Brumado

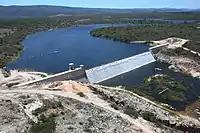

The Brumado municipality is characterized by mountainous formations typical of the Serra do Espinhaço (Of Espinhaço Mountain), which is the mountainous chain that occupies much of the southwest of the State and which belongs the relief of the municipality. The relief of Brumado is very bumpy, presenting mountainous areas denominated mountains and/or "altomontanas", like the Das Éguas Saw and Black stone hill (Morro da Pedra Preta). There are also level areas, which are flat and / or wavy forms, which make the transition between the upper and lower areas, forming species of stairs. Also has flat and flat relief shapes. In general, the Brumadian relief is quite rugged, slightly undulating and presents erosions due to the floods, favorable characteristics for biodiversity, contributing to a wide variety of species, both in flora and fauna.